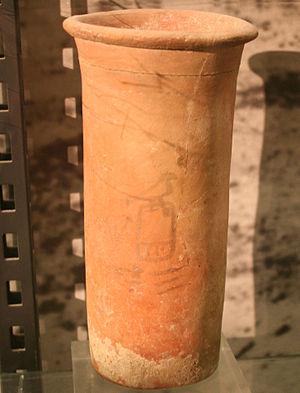
Par l'expression Céramique en Égypte antique on comprend tous les objets de terre cuite en provenance de l'Égypte antique Les récipients de céramique servaient principalement de vaisselle ménagère et étaient utilisés pour le stockage, la préparation, le transport et la consommation des vivres et des matières premières. On y compte les cruches à bière et à vin, les pots à eau, mais aussi les objets largement utilisés dans le ménage, moules à pain, braseros, lampes et pieds supports des récipients à fond rond. D'autres types servent à des emplois rituels. La céramique est souvent retrouvée dans le mobilier funéraire.